Heathenry in Canada

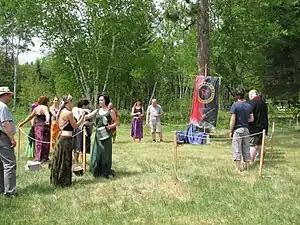
Folk gathering at Midgard Festival, Eganville Ontario for an offering to Nerthus after a procession. Summer 2010.

Heathens come together for differing holidays depending on their region. However, the most common are those around the equinoxes and solstices. The two most widely celebrated holidays are Yule and Midsummer, while the equinox and lesser yearly holidays vary more in adherence. Traditionally, most Heathen celebrations occurred based upon the agricultural year with the major festival of Yule being the time when work was not occurring due to the dark and cold and families would come together. Following the quarterly division however, in the context of modern Heathenry, fulfills a need for predictable and stable calendar celebrations allowing for an ease in scheduling, though in some cases is an import from neo-Celtic or Wiccan traditions known as the Wheel of the Year.